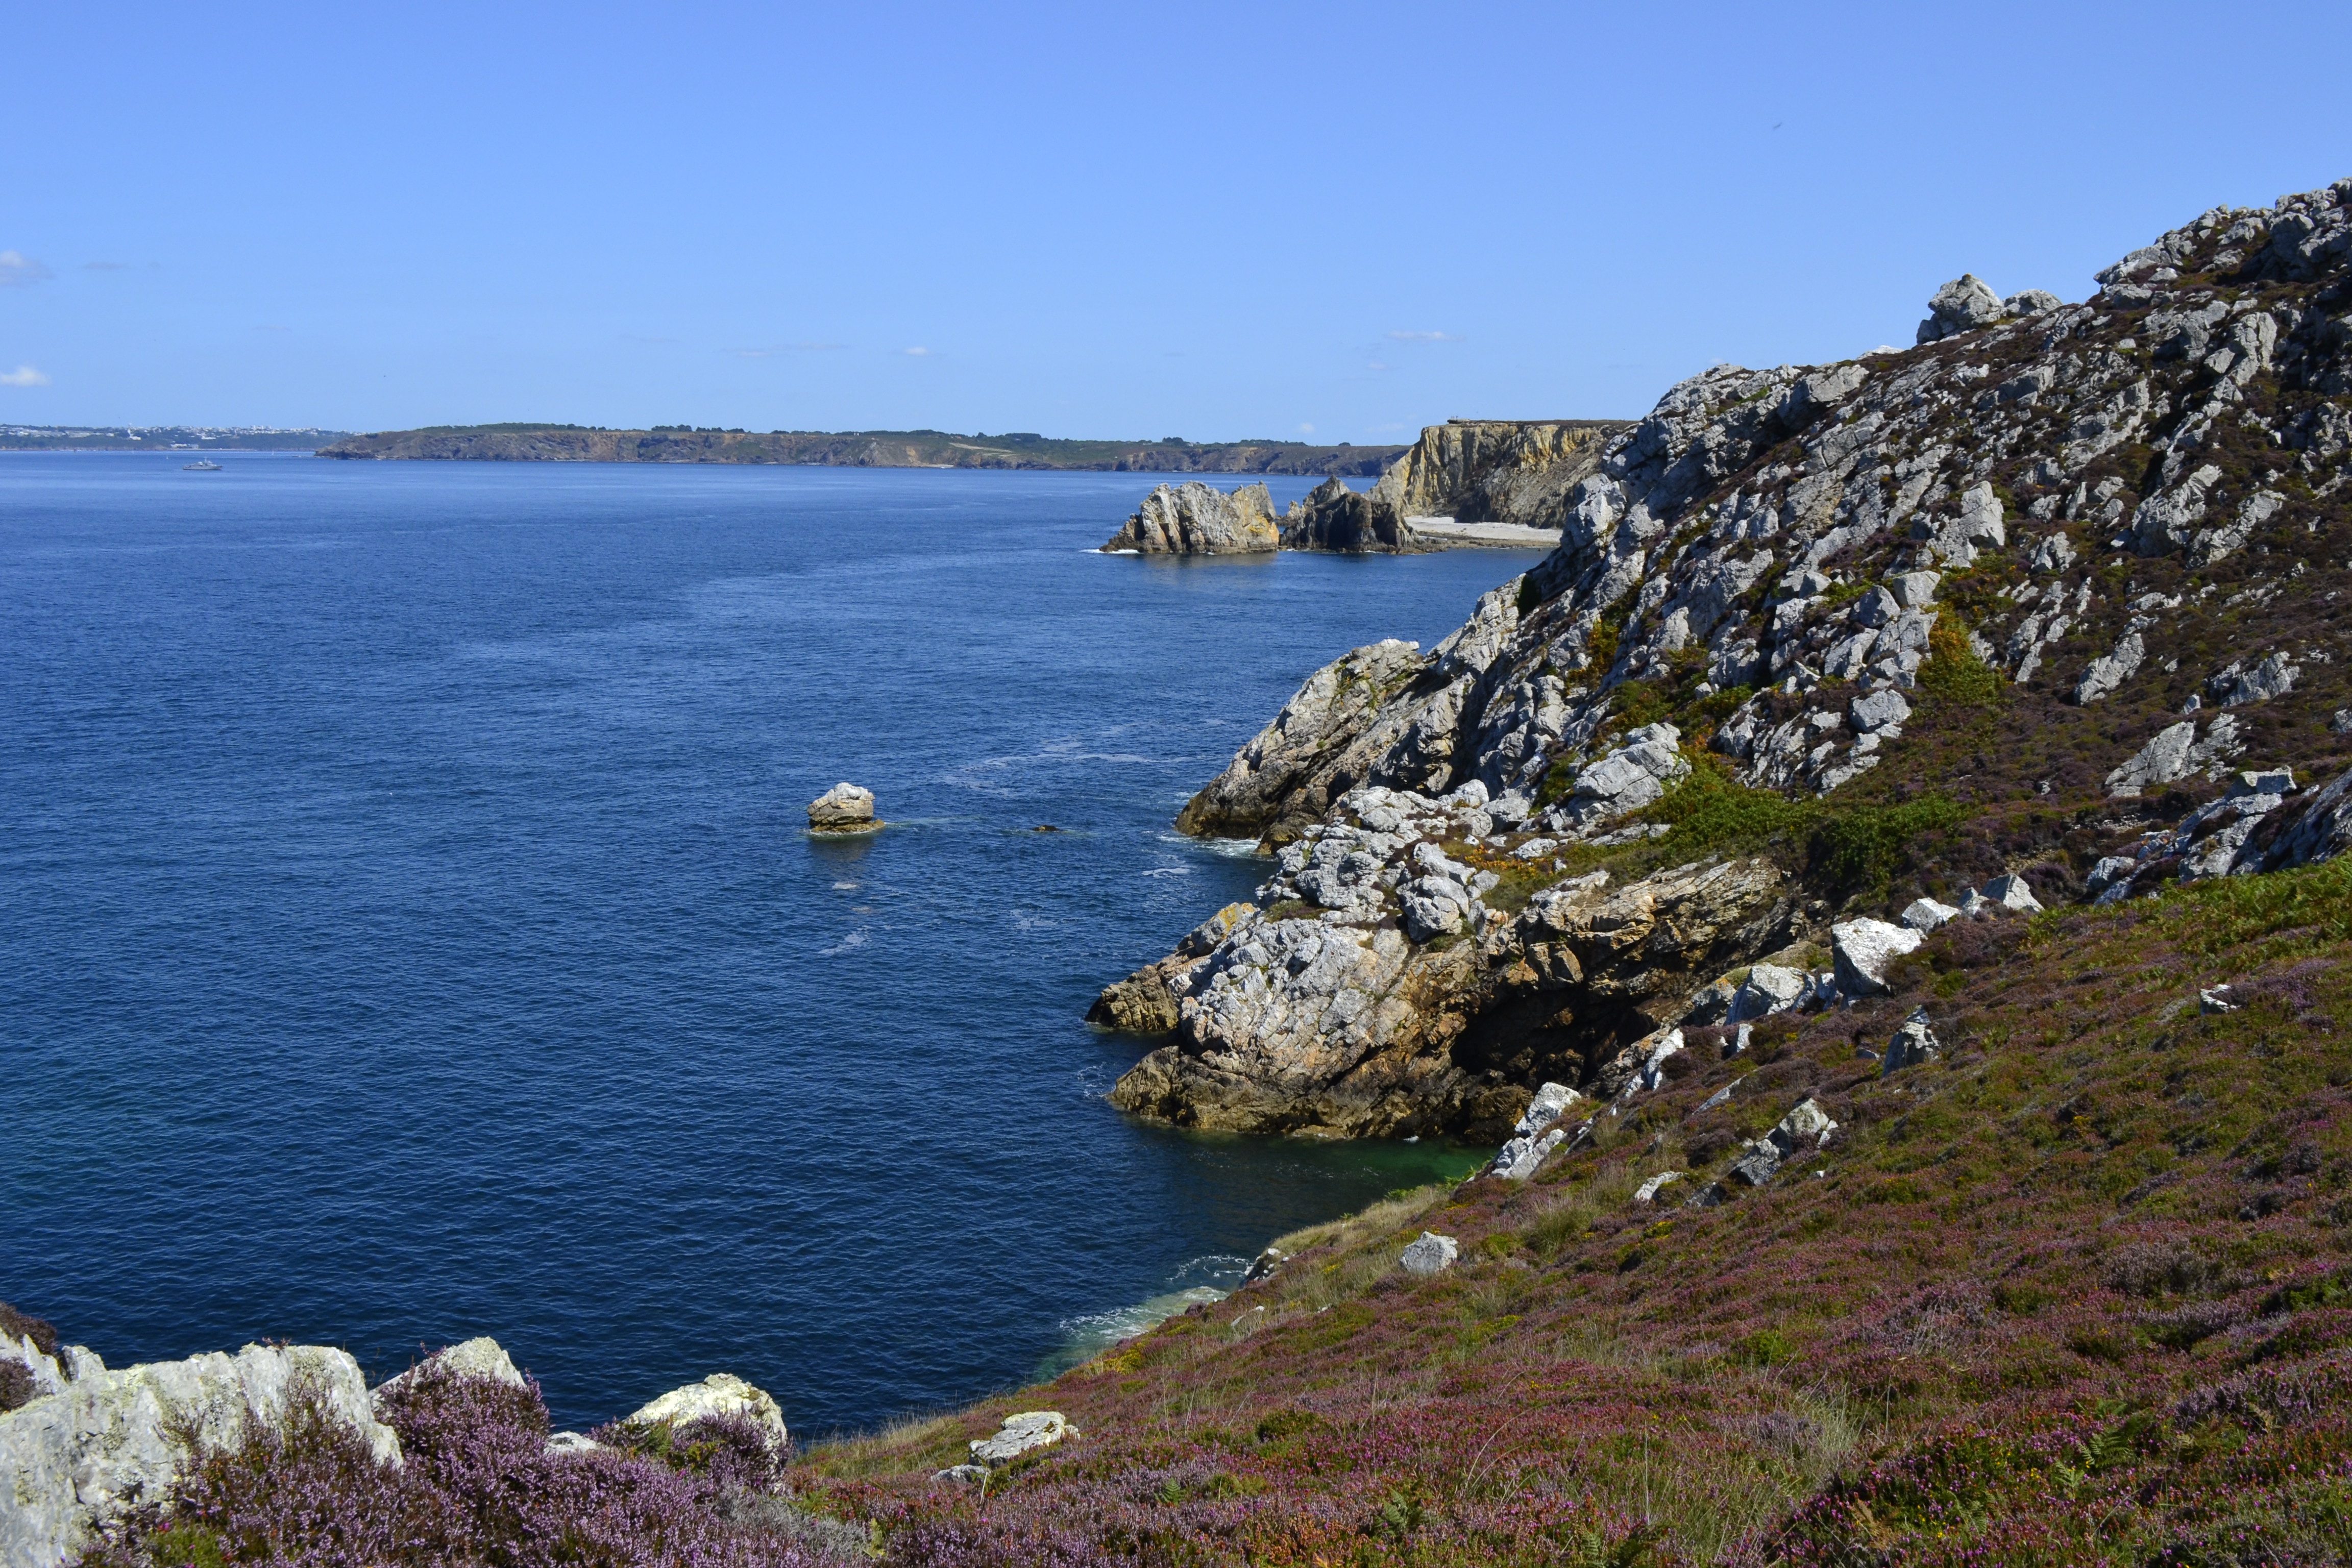
landscape, sea, coast, nature, rock, ocean, mountain, shore, lake, vacation, cliff, cove, bay, fjord, reservoir, terrain, body of water, rocks, loch, cape, brittany, landform, geographical feature